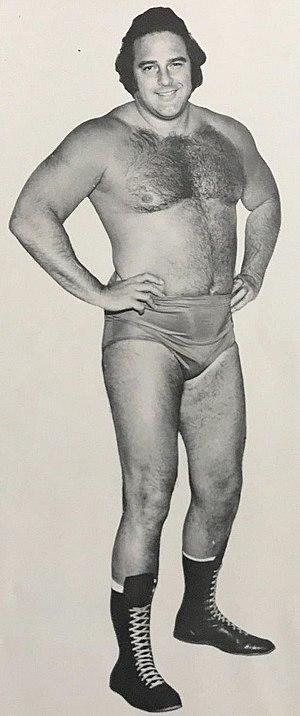
Photo de Mark Levin extraite du magazine de catch Wrestling News de 1960.